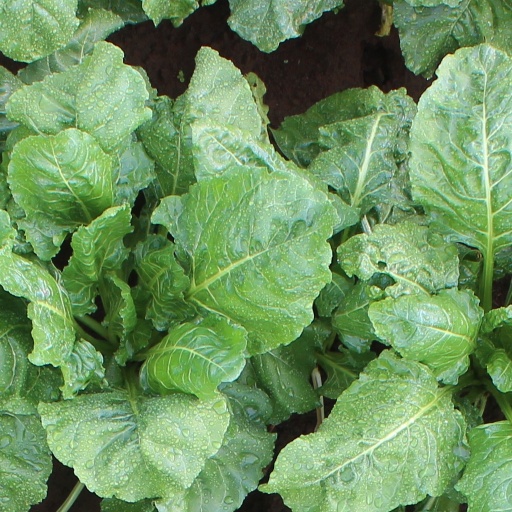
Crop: sugar beet